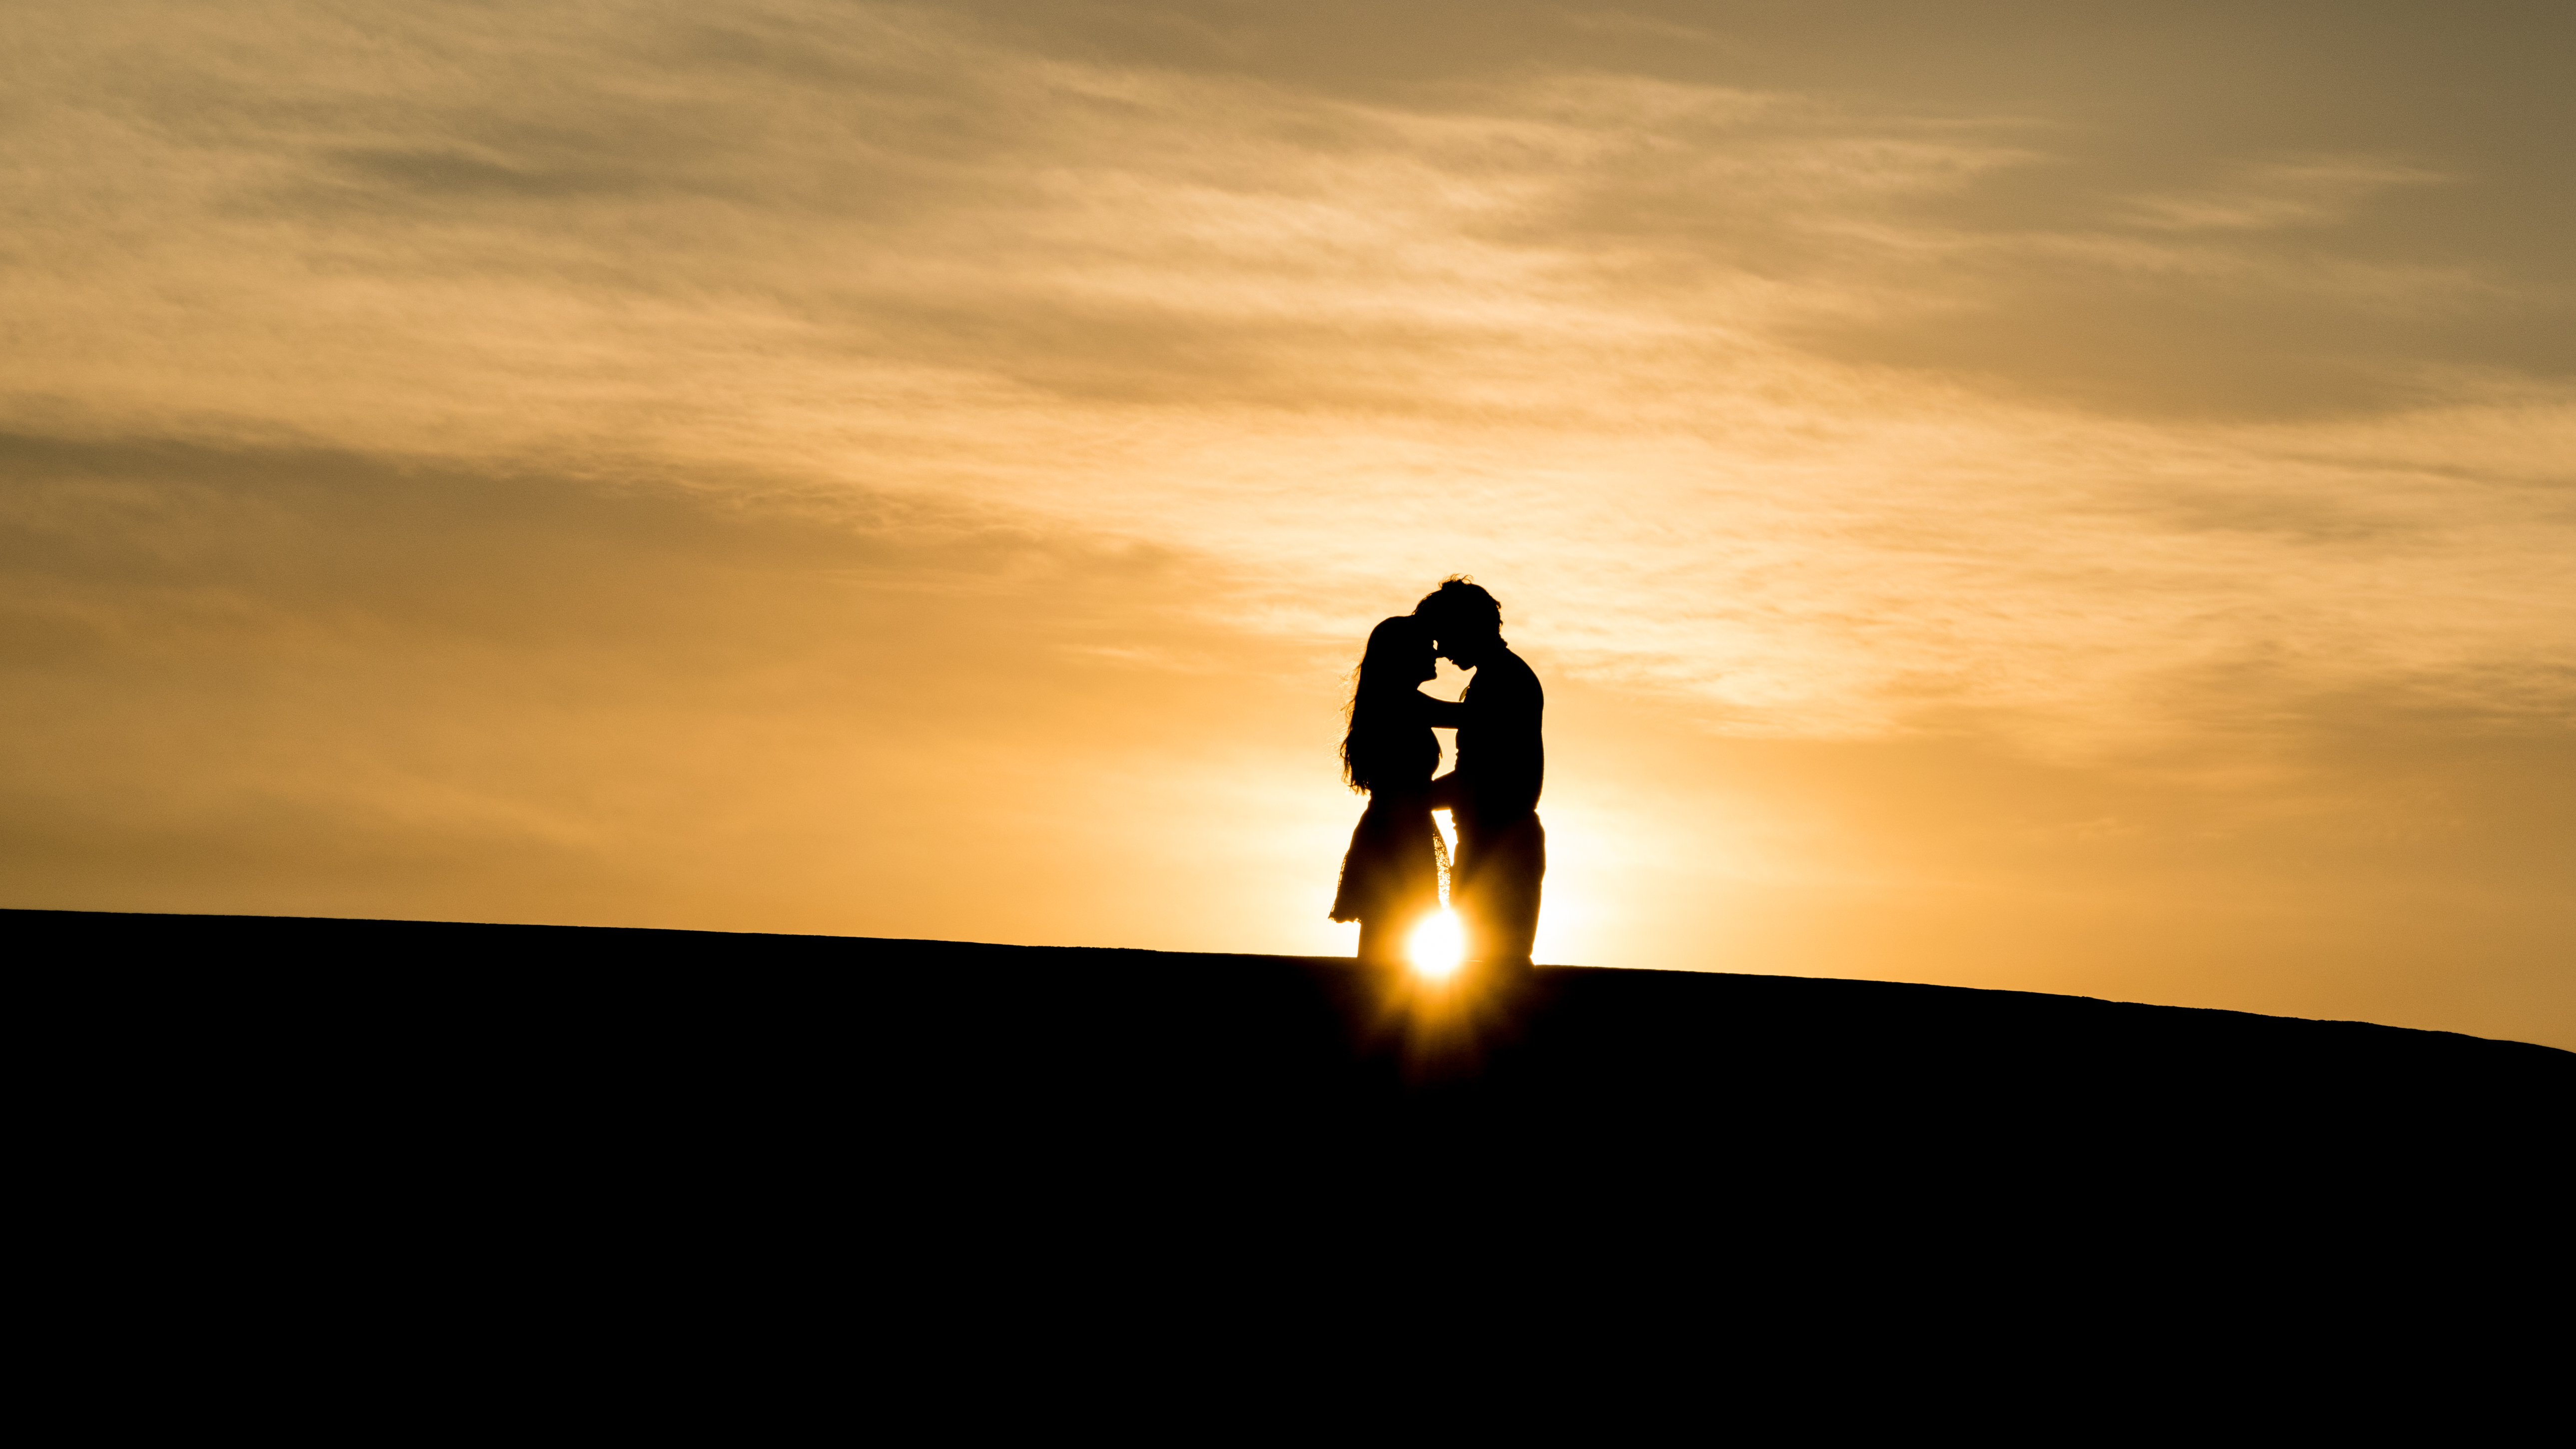
man, horizon, silhouette, cloud, sky, sun, woman, sunrise, sunset, sunlight, morning, dawn, dusk, love, evening, couple, together